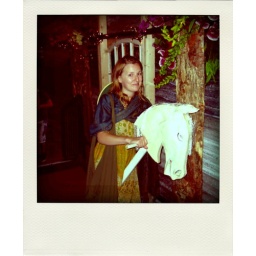
At the tree house tea shoppe in the Park hood